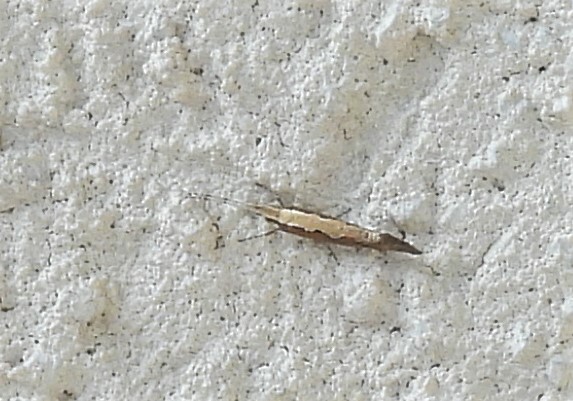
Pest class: diamondback_moth